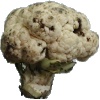
Label: Cauliflower 1